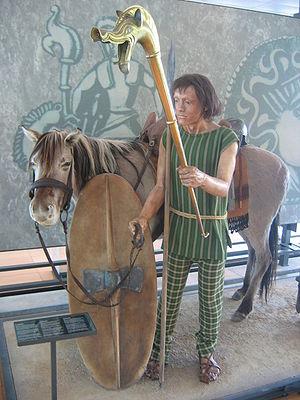
Un carnyx ou carnynx ou carnux est un instrument de musique celtique, de la famille des instruments à vent, de la sous-famille des cuivres. Cor de musique celtique de l'art celte, et de la mythologie celtique, à caractère guerrier, de l’âge du fer il est utilisé lors des guerres chez les Celtes pour galvaniser et mener les troupes, et pour effrayer et impressionner l’ennemi.